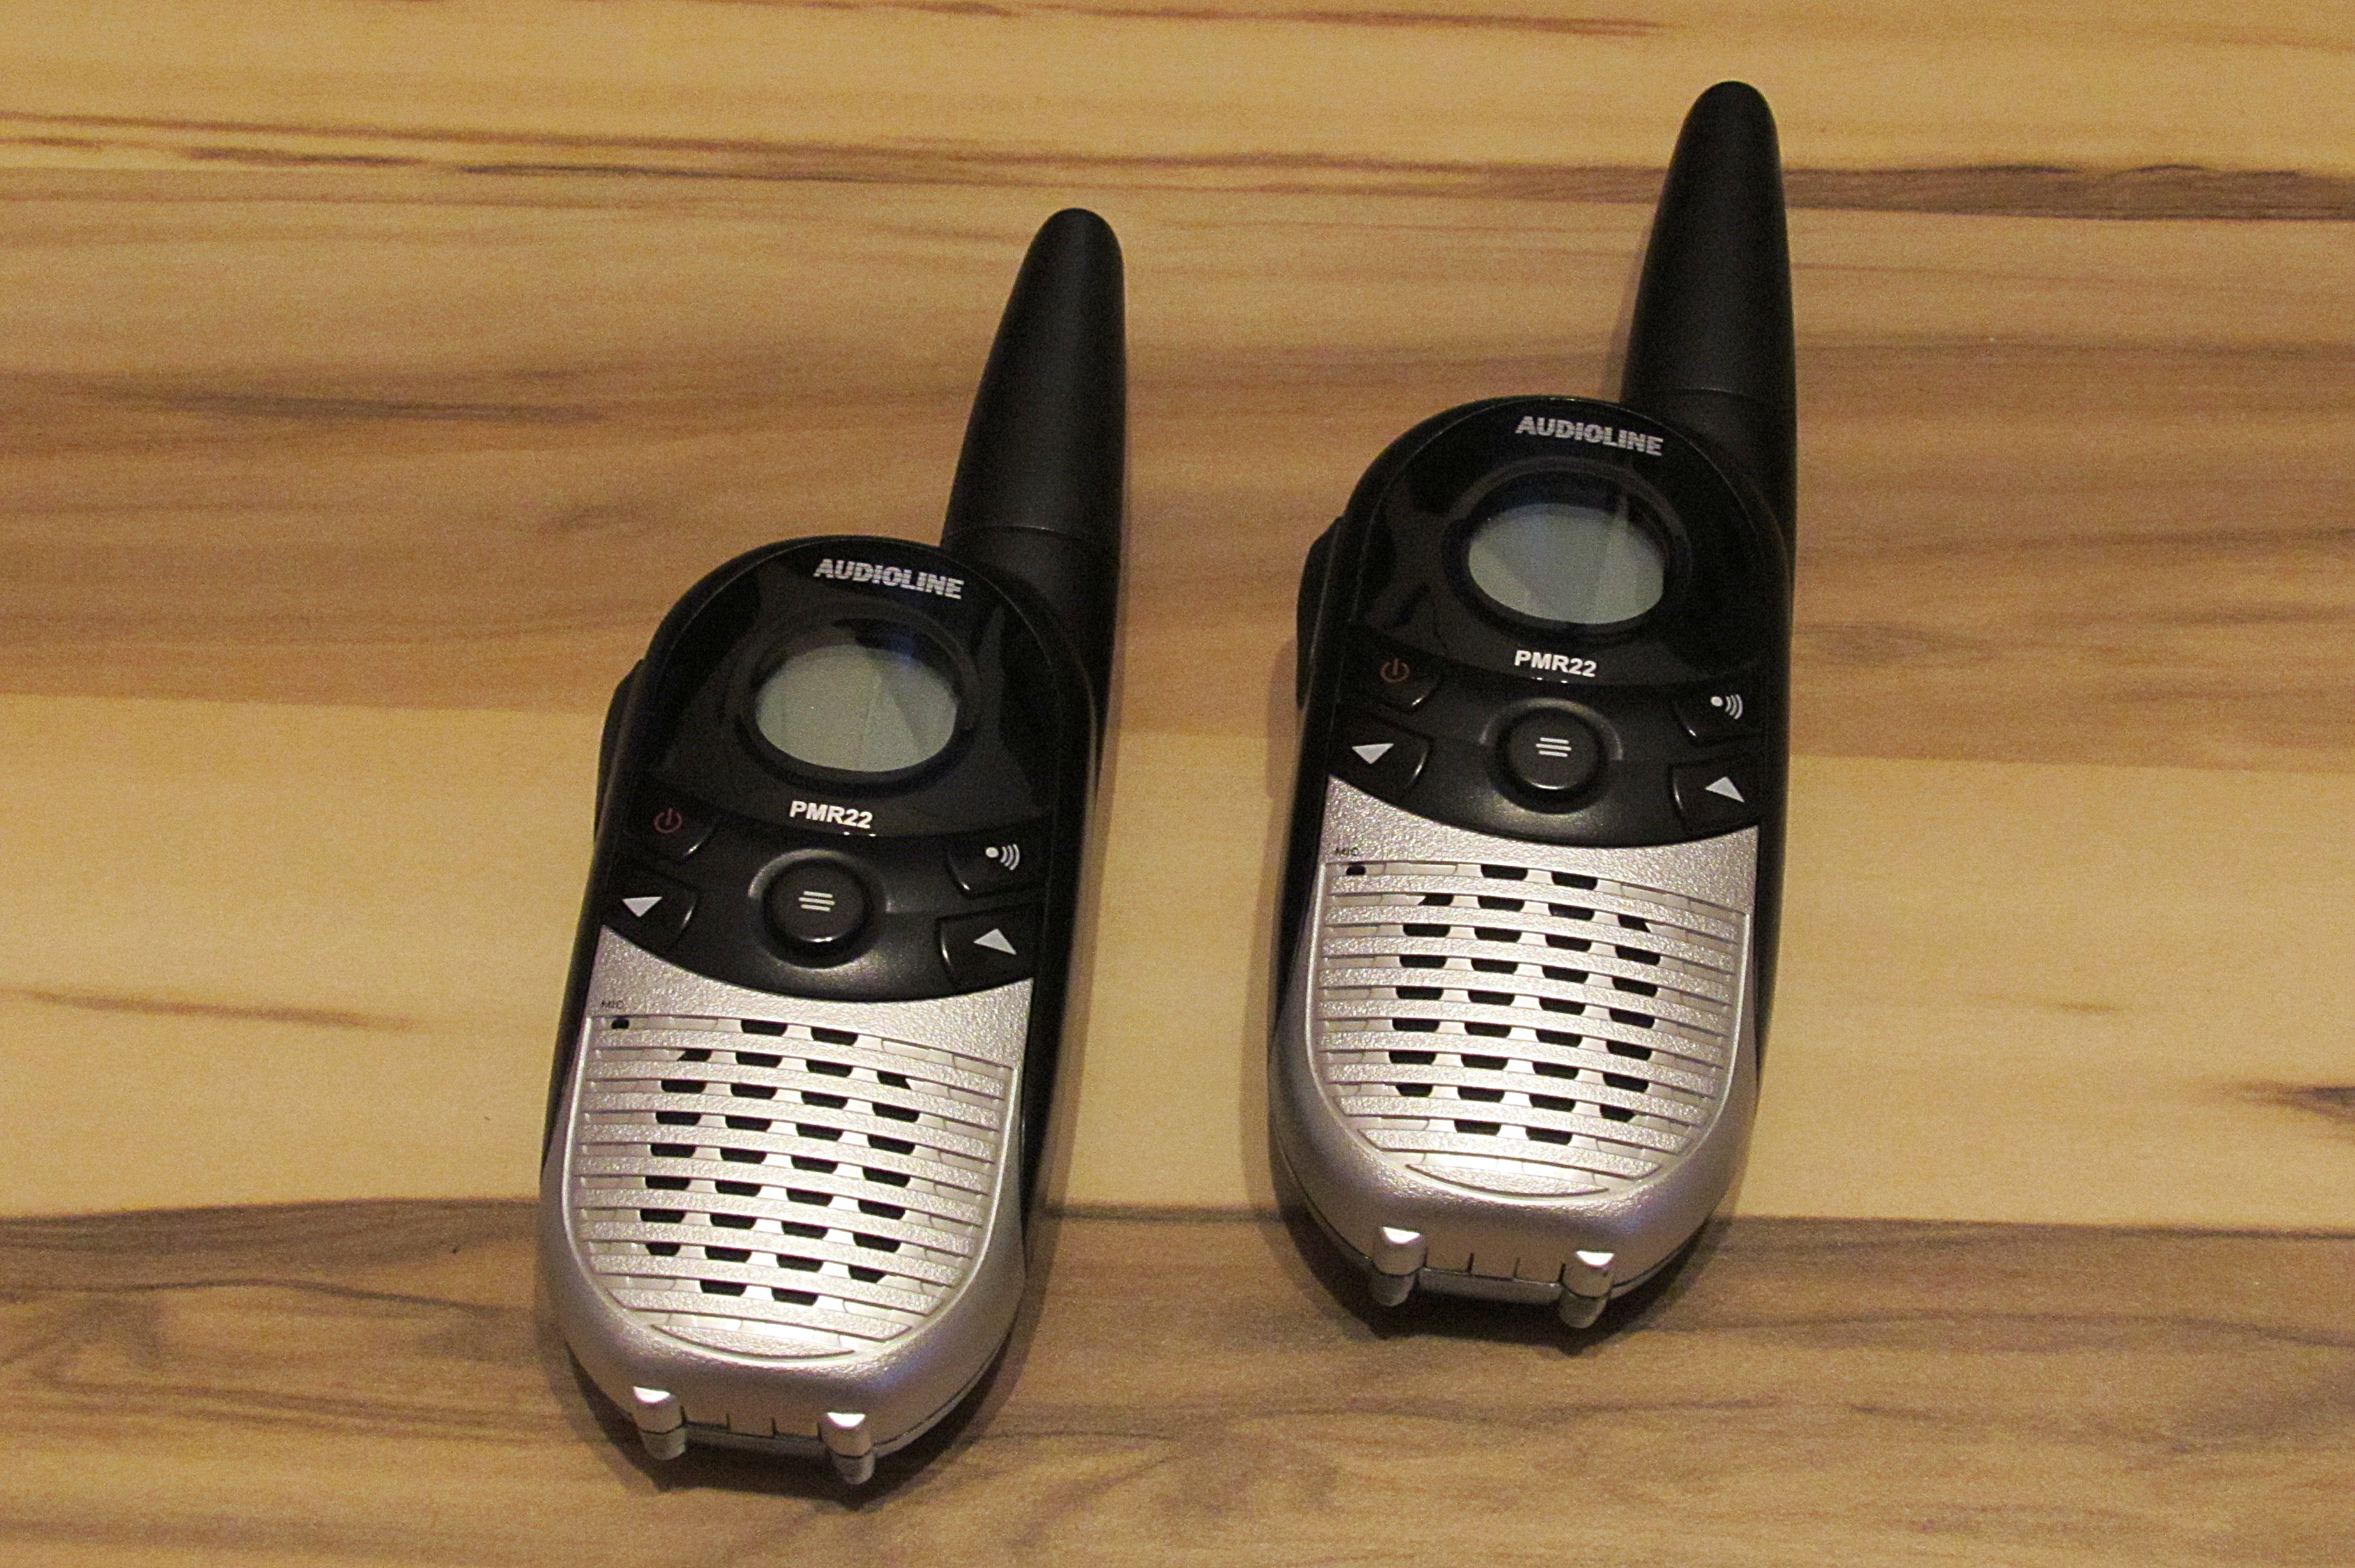
technology, telephone, gadget, mobile phone, radio, product, connection, multimedia, radios, electronic device, communication device, two way radio